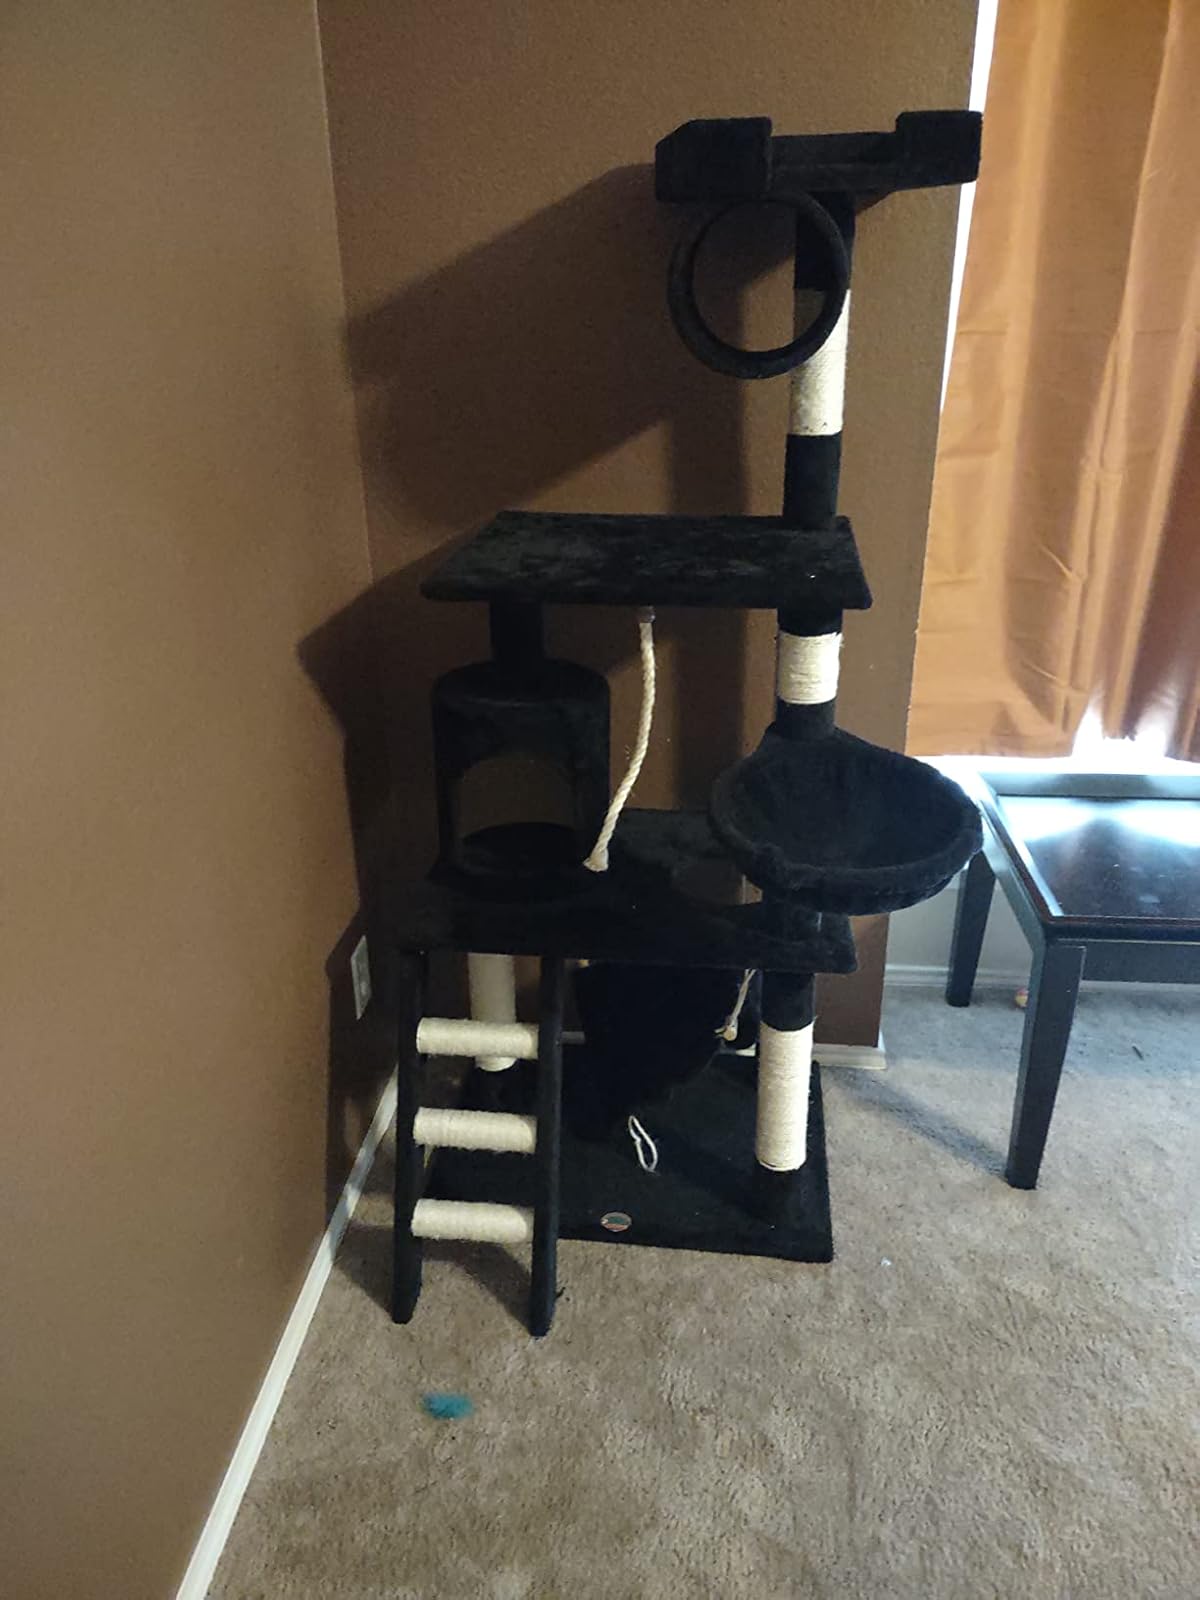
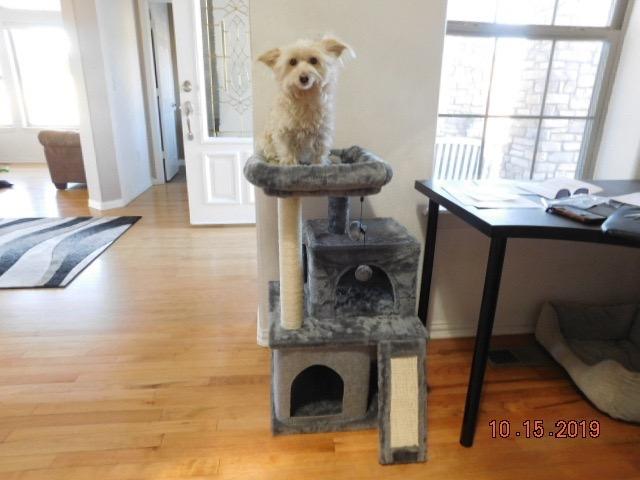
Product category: items_cat tree
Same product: no